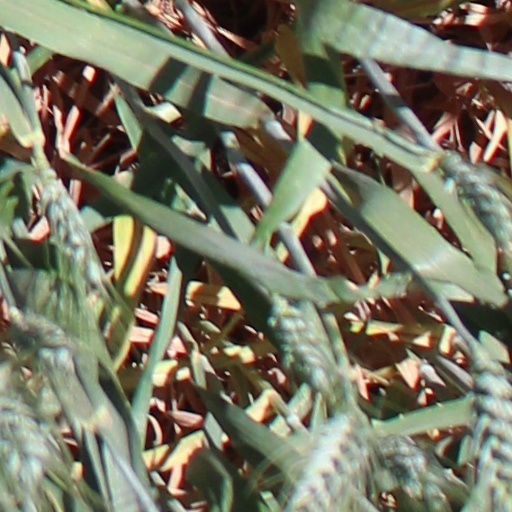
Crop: wheat